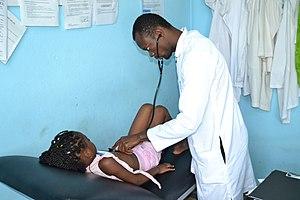
médecin généraliste auscultant quelqu'un dans un centre de santé à Abidjan This is an image of ""African people at work"" from Ivory Coast"
La pédiatrie est une branche spécialisée de la médecine qui étudie le développement psycho-moteur et physiologique normal de l'enfant, ainsi que toute la pathologie qui y a trait, de la naissance à la période postpubertaire où il devient adulte ; c'est la médecine des enfants, l'enfant étant défini en droit comme tout sujet âgé de moins de 18 ans. Le médecin spécialisé en pédiatrie s'appelle le pédiatre.